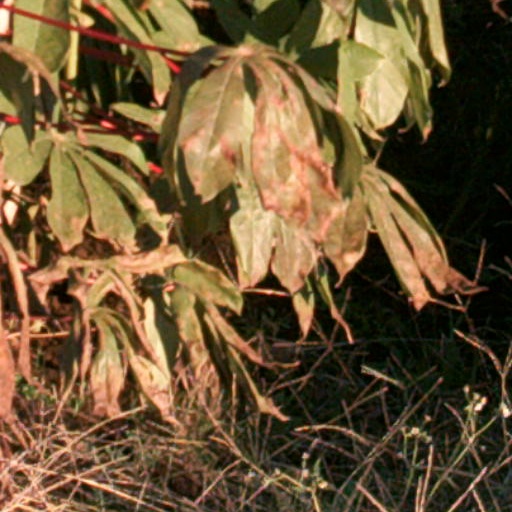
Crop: cassava